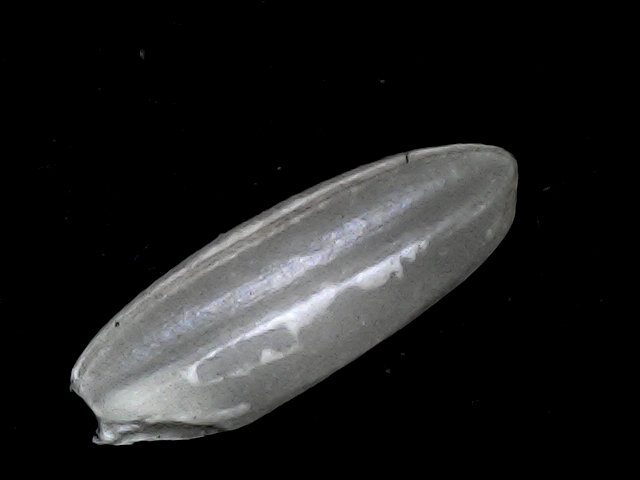
Rice variety: BD51